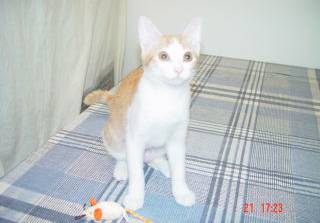
Label: cat